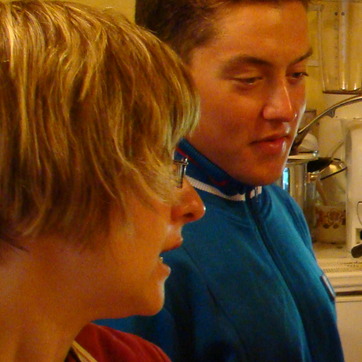
Material: hair